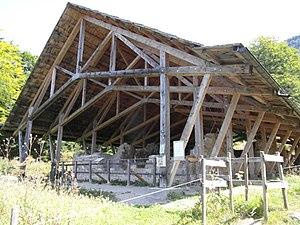
église de la chartreuse des écouges sous son abri
La Chartreuse Notre-Dame des Écouges, en latin : Domus Excubiarium, ou Notre-Dame-des-Surveillants est un ancien monastère de l'ordre des Chartreux qui a été fondé en 1116 en Dauphiné de Viennois, aujourd'hui en Isère, dans le massif du Vercors, sur le territoire de la commune de Saint-Gervais.